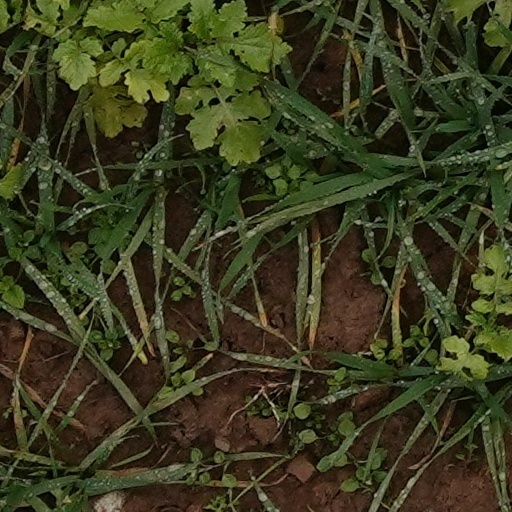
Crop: wheat